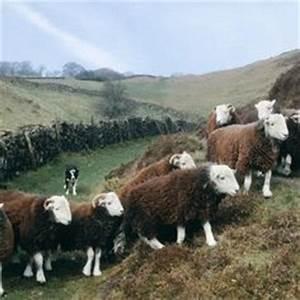
sheep